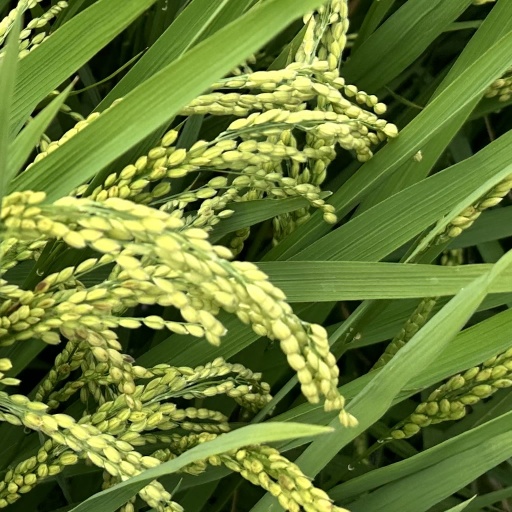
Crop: rice